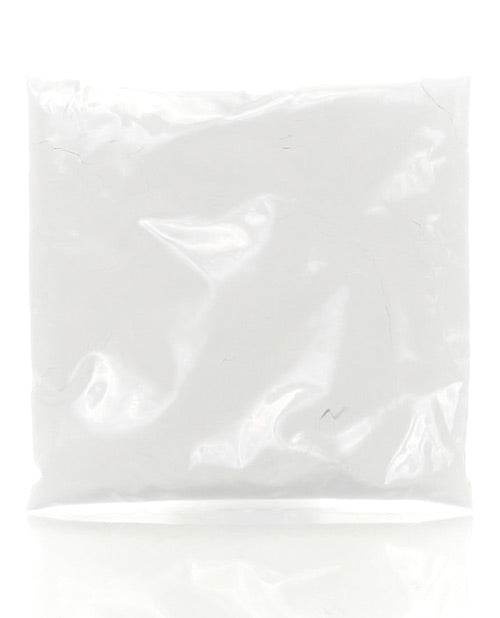
Clone-A-Willy Molding Powder - 3 oz
If at first you don't succeed, try, try again! One bag of our 100% body-safe alginate molding powder. Clone-A-Willy Bag — (3oz) Clone-A-Willy Plus Balls Bag — (4.5oz) Clone-A-Pussy Bag — (1oz) Clone-A-Pussy Plus+ Bag — (1oz) The molding process can be tricky! For expert tips, visit our how-to page or our blog.
Brand: Empire Labs
Category: Arts & Entertainment > Hobbies & Creative Arts > Arts & Crafts > Art & Crafting Materials > Pottery & Sculpting Materials > Plaster Gauze > Plaster Gauze Strips